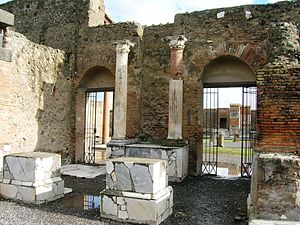
Macellum i Pompeji / Bygningsmæssige detaljer / Indgangsområdet og vestsiden
Macellum i Pompeji lå på byens forum og var som markedshal eller -område for fødevarer et centralt sted i den antikke by Pompeji.